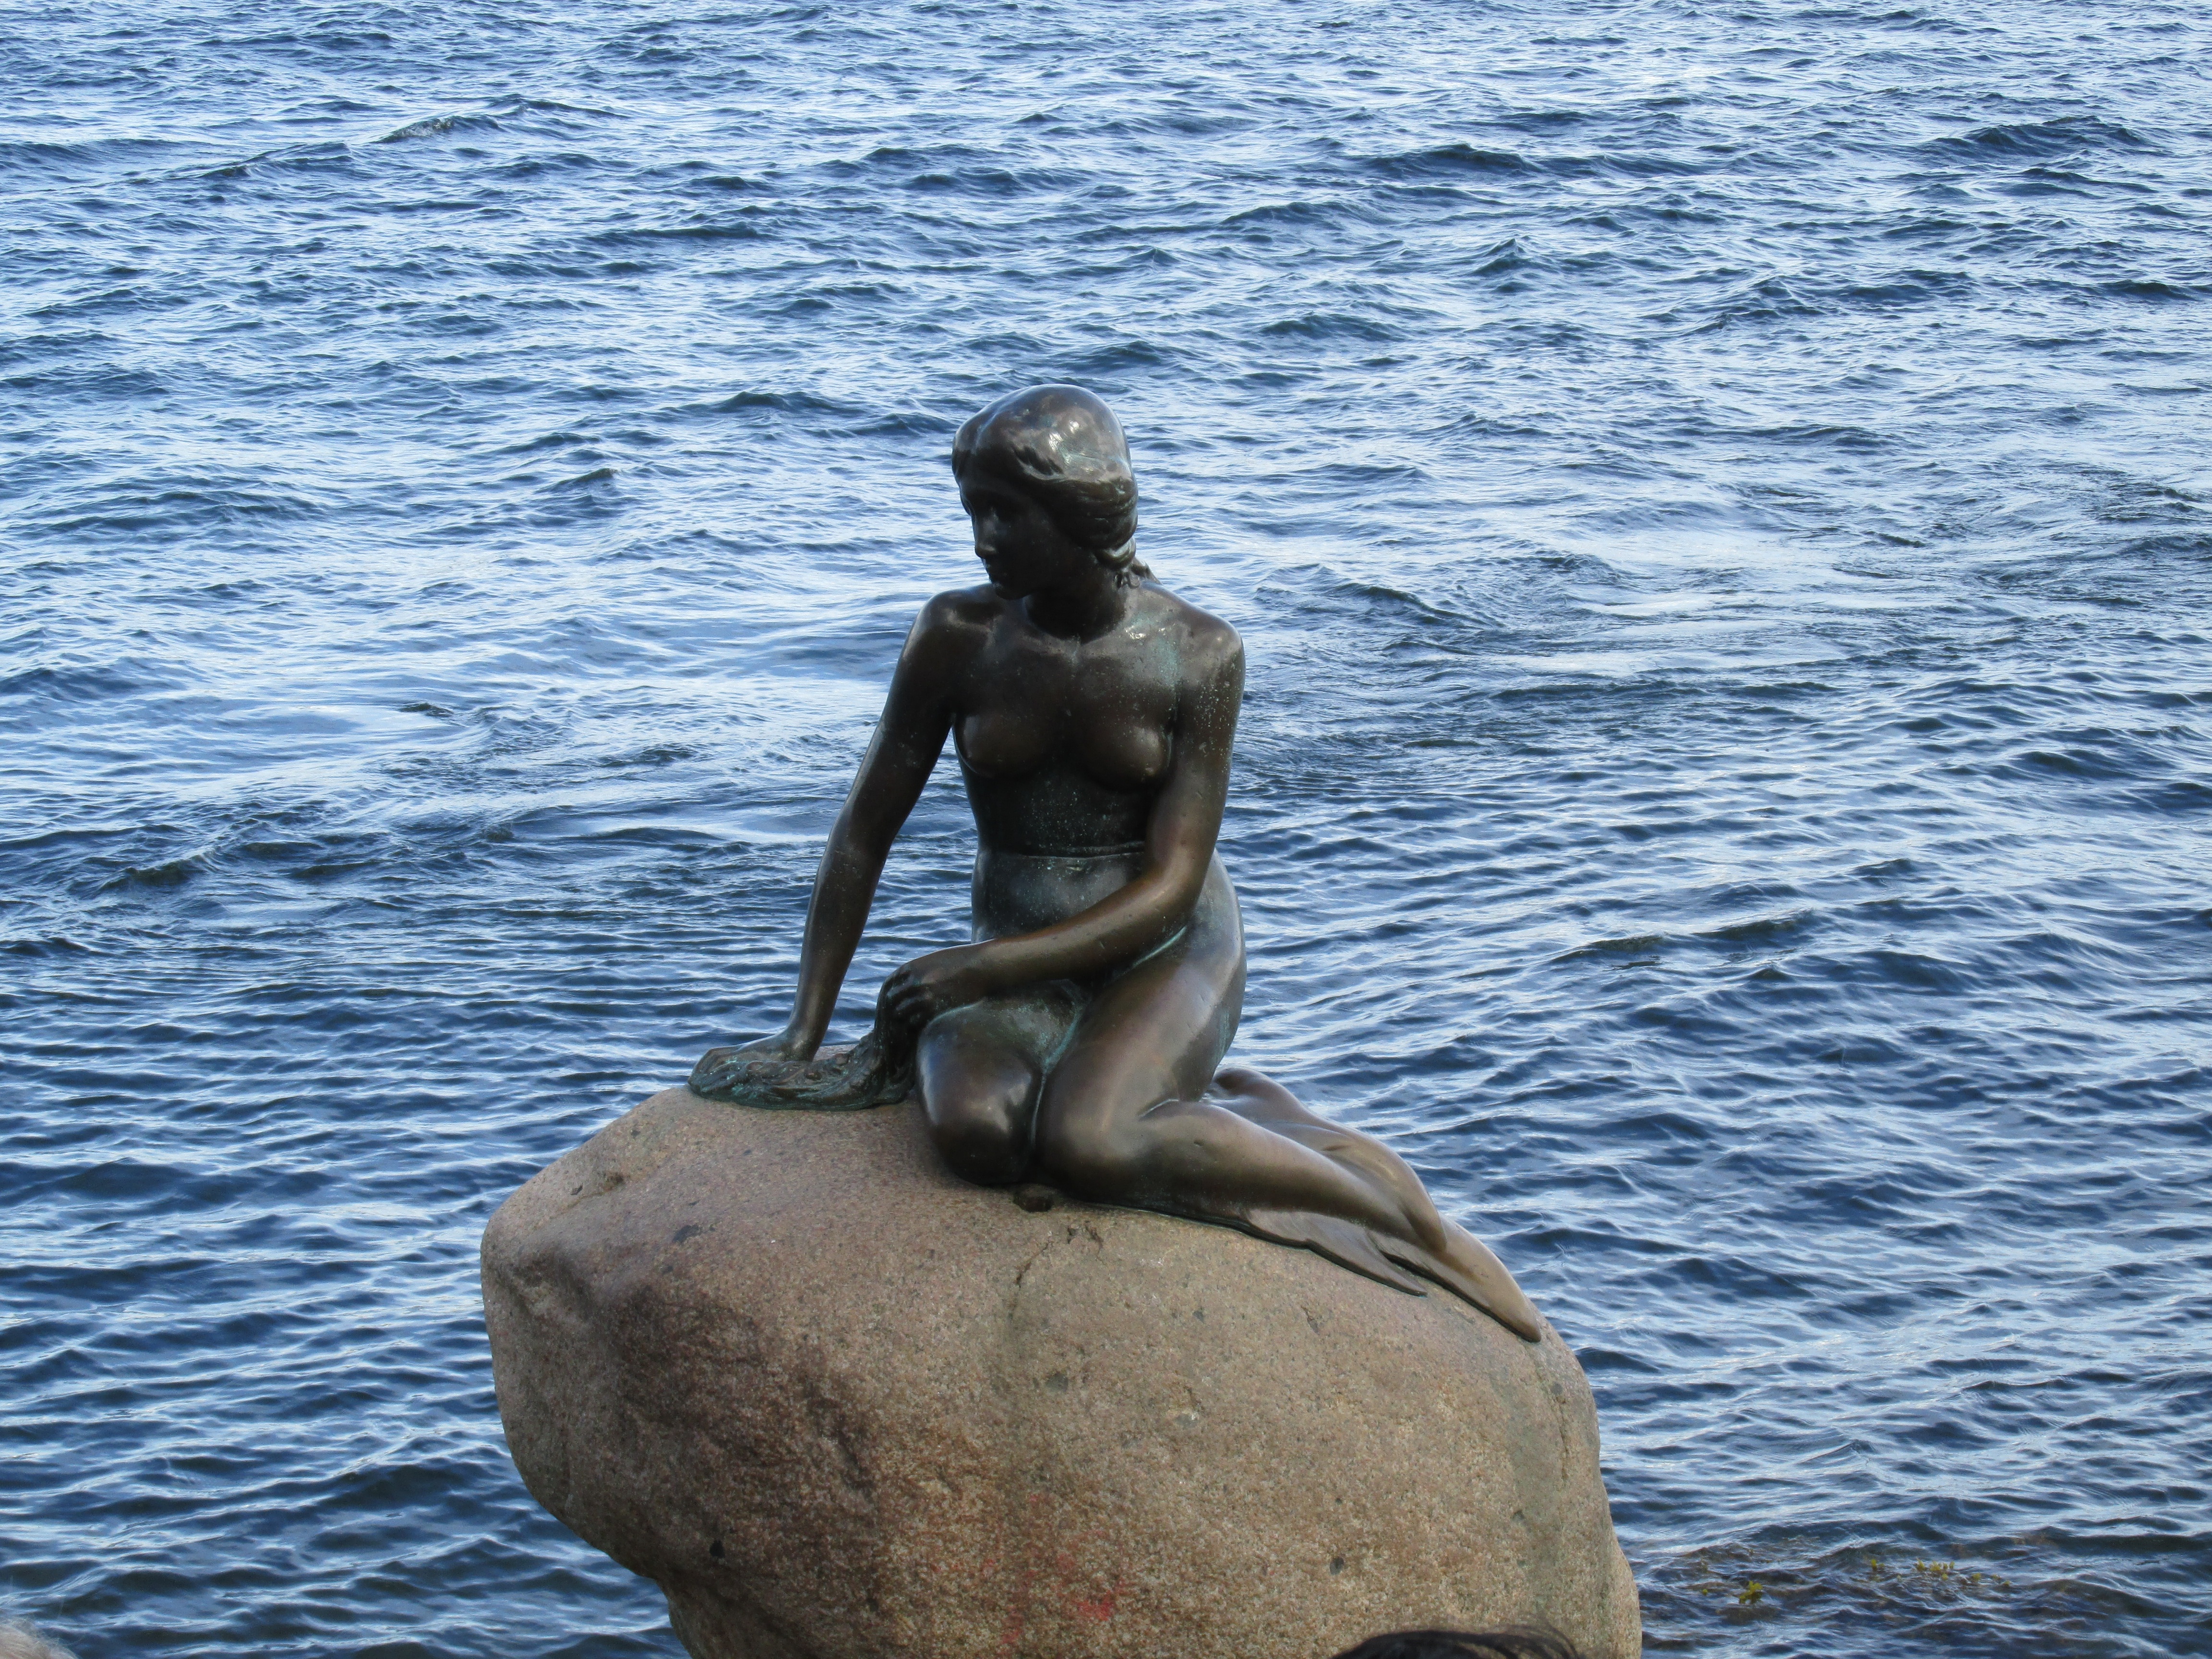
sea, coast, water, rock, ocean, woman, wave, stone, monument, statue, waiting, sitting, landmark, sculpture, art, denmark, copenhagen, bronze statue, little mermaid, edvard eriksen, human positions